Witham to Maldon branch line

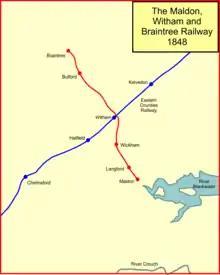
Maldon-lines

In 1825, the Stockton and Darlington Railway opened and many communities were prompted to consider whether a railway was a means to increased prosperity locally. A meeting at Maldon in that year considered the matter, but it was considered that the time was not right.